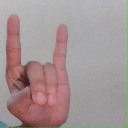
अक्षर: श